Embassy Building No. 10

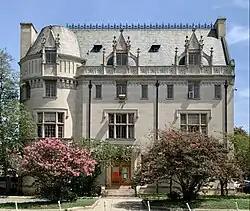
Embassy Building No. 10 in 2023

Embassy Building No. 10 is a historic building located at 3149 16th Street NW Washington, D.C., in the Columbia Heights neighborhood. Although as the name implies it was built to be a foreign mission, it was never in fact used as such; instead, it served as the central office of the District's municipal parks department for nearly seventy years.